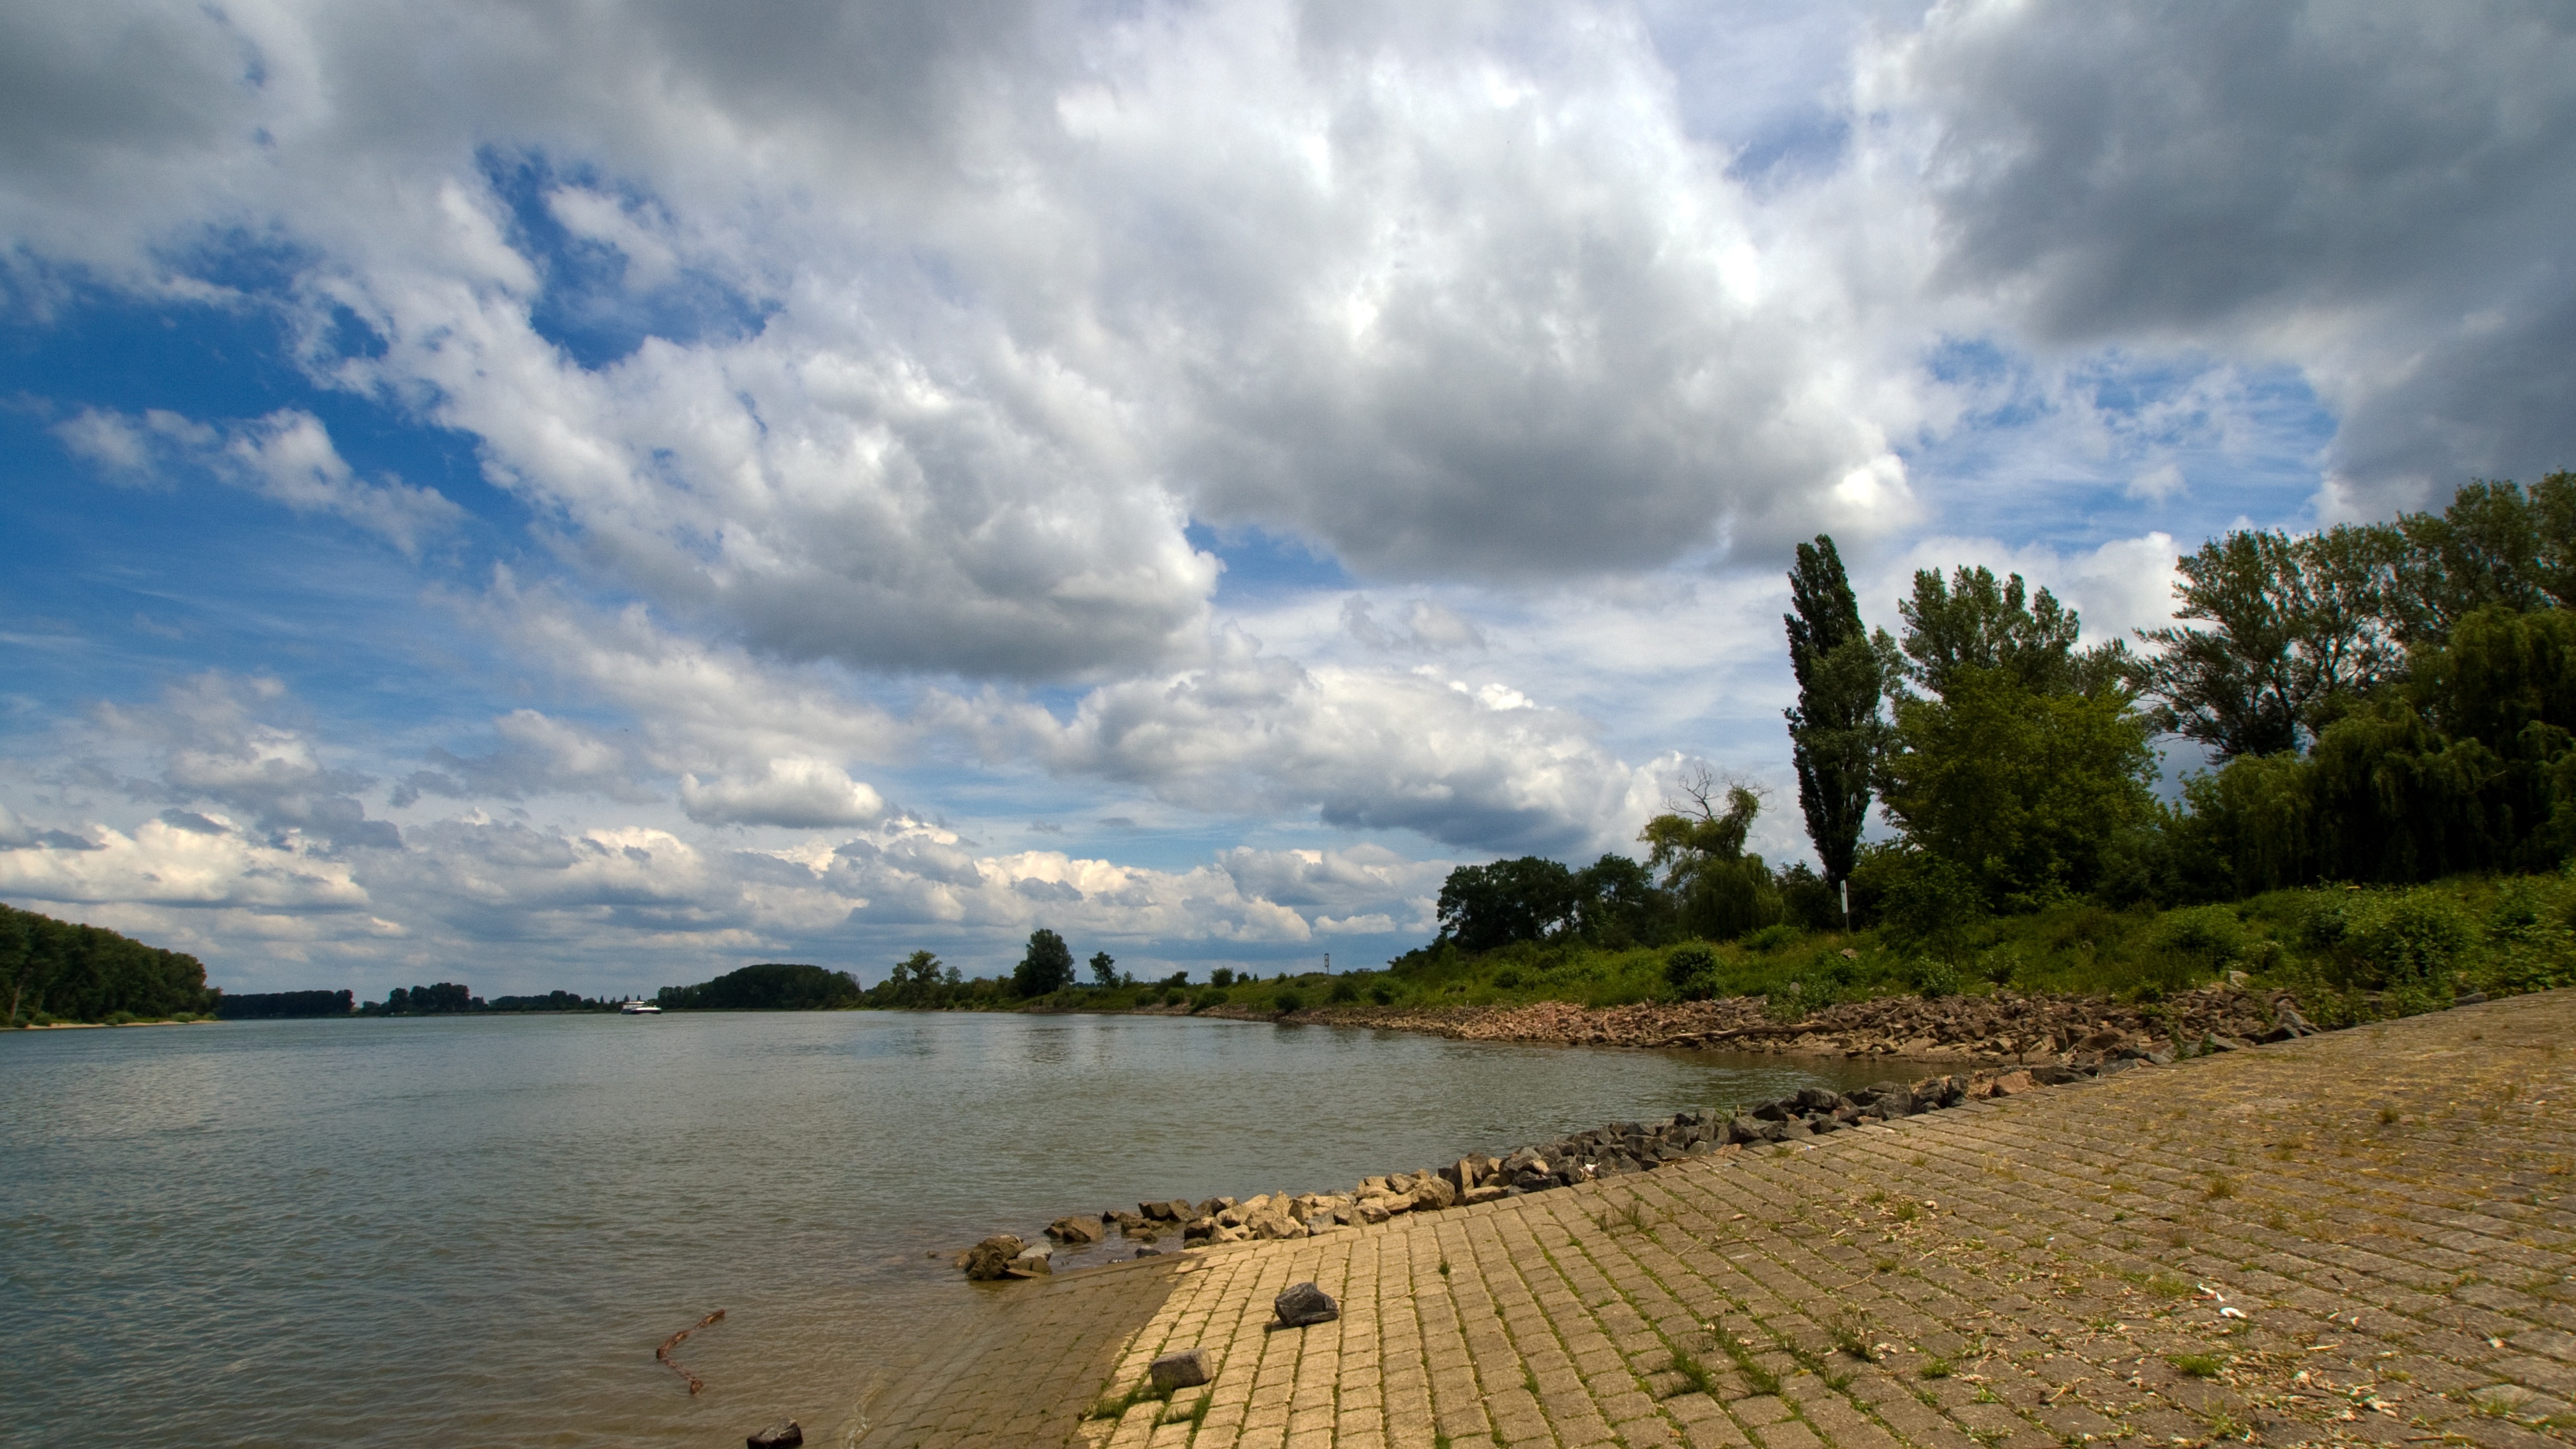
beach, landscape, sea, coast, water, nature, ocean, horizon, cloud, sky, shore, lake, river, reflection, bay, reservoir, body of water, bank, loch, rhine, rural area, river landscape, meteorological phenomenon, geographical feature